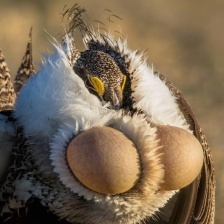
Species: GREATOR SAGE GROUSE
Scientific name: CENTROCERCUS UROPHASIANUS
ImageNet parent category: black_grouse